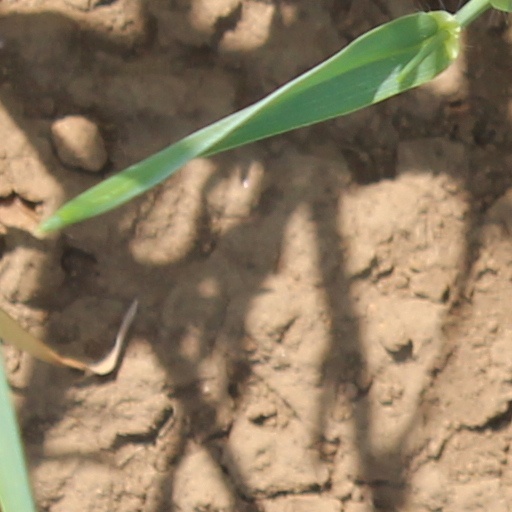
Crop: wheat